Berlin

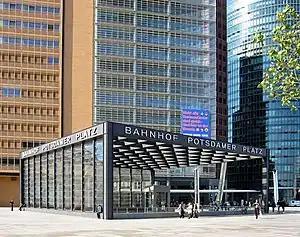
DB Station Potsdamer Platz

On the report of the 2011 census, approximately 37 percent of the population reported being members of a legally-recognized church or religious organization. The rest either did not belong to such an organization, or there was no information available about them.